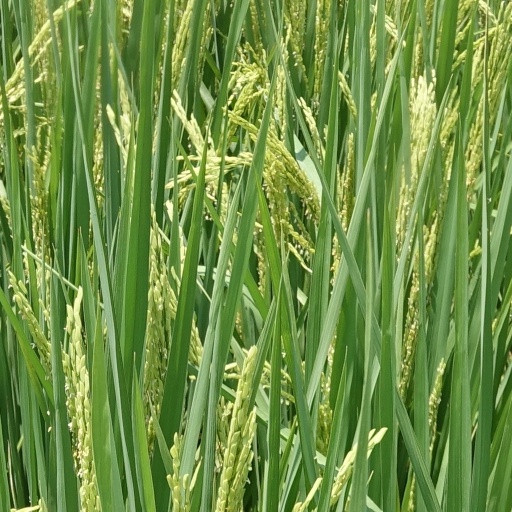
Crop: rice